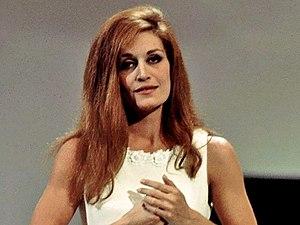
Dalida chante ""Dan dan dan"" lors de l'émission télévisée italienne ""Canzonissima"" en 1967."
Canzonissima est une émission télévisée de variétés très populaire en Italie. Programma Nazionale, ancêtre de la Rai 1, l'a diffusée entre 1956 et 1974.